Applegarthtown

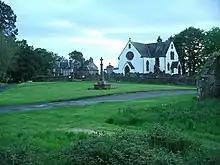
The white-painted church at Applegarthtown with the war memorial in the foreground

Applegarthtown, also known as Applegarth or Applegirth, is a village near Lockerbie in Annandale, Dumfries and Galloway, Scotland.